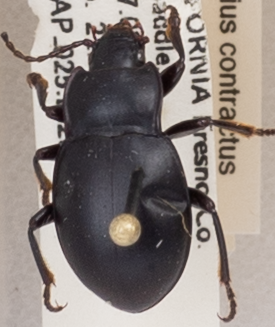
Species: Metrius contractus
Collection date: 2018-05-21
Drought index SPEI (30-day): -0.932
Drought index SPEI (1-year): -0.376
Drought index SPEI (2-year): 0.8